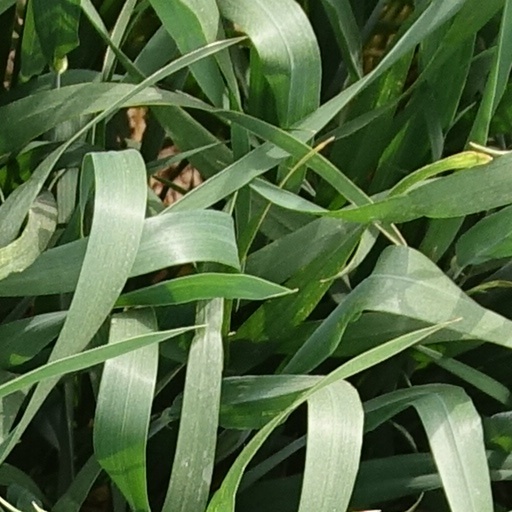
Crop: wheat